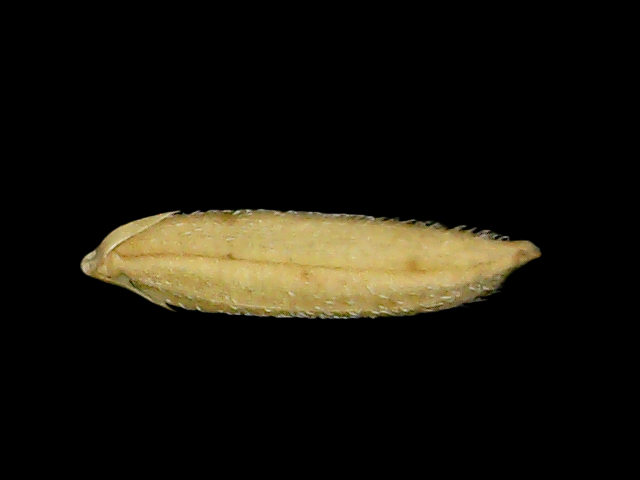
Rice variety: Binadhan14